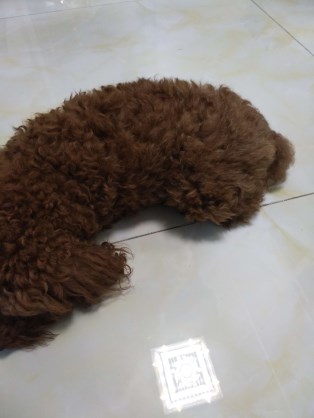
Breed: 7449-n000128-teddy